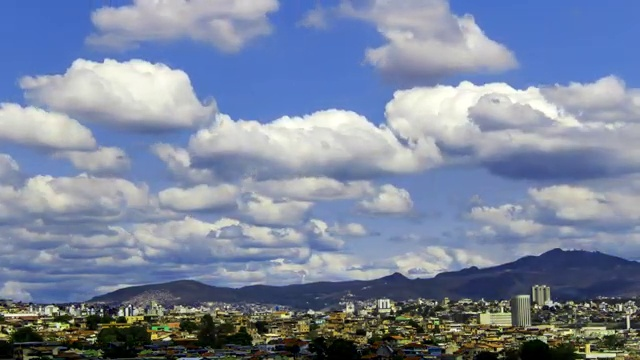
Fire: no
Smoke: no